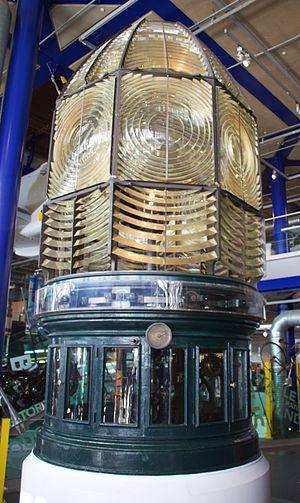
Le phare de Longstone est un phare situé sur l'îlot de Longstone Rock dans l'archipel des Îles Farne, au large de Bamburgh dans le comté du Northumberland en Angleterre.